Barranquilla

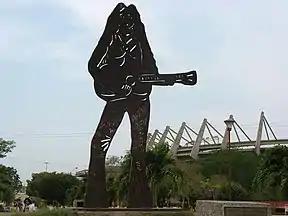
Statue of the singer Shakira

Sports in Barranquilla are promoted at the governmental level by the Ministry of Sports and Deportes de la Alcaldía Distrital. Since the early twentieth century, the most important sports have been football, baseball and boxing. Also practiced are basketball, athletics, swimming, chess, cycling, skating, bowling, tennis, golf, shooting, karate, taekwondo, paragliding, BMX, go-karts, motor sports, fishing, squash, surfing, weightlifting and softball.